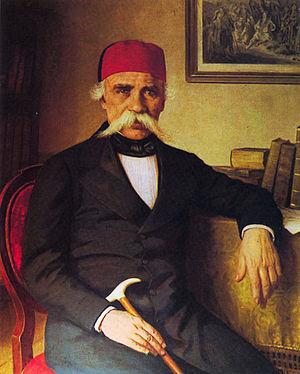
Loznica prononcé en français : /lɔznitsa/ est une ville de Serbie située dans le district de Mačva. Au recensement de 2011, la ville intra muros comptait 18 714 habitants et le territoire dont elle est le centre, appelé Ville de Loznica, 78 788.
Le fez ou tarbouche est un couvre-chef masculin en feutre, souvent rouge, en forme de cône tronqué, orné d'un gland noir fixé sur le dessus. Ce bonnet sans bord, originaire de la Grèce antique, a été adopté par de nombreux groupes ethniques et religieux pendant les siècles suivants et notamment dans l'Empire Ottoman du XIXᵉ siècle. Dans sa longue histoire, le fez a été porté par plusieurs peuples, dont les Grecs, les Turcs, les Arabes, les Albanais, les Berbères, les Arméniens, les Levantins et diverses populations de religion musulmane. De nos jours, il est de plus en plus rarement porté.
La raskovnik ou razkovniche est une herbe magique dans la mythologie slave. Selon la tradition, elle a la propriété magique d'ouvrir ou de découvrir tout ce qui était fermé ou caché et, très difficilement identifiable, elle ne peut être parfois reconnue que par certains animaux.
Vuk Stefanović Karadžić, né le 7 novembre 1787 à Tršić en Serbie et mort le 7 février 1864 à Vienne, est un écrivain et un linguiste serbe. Il est le principal réformateur de la langue littéraire serbe.